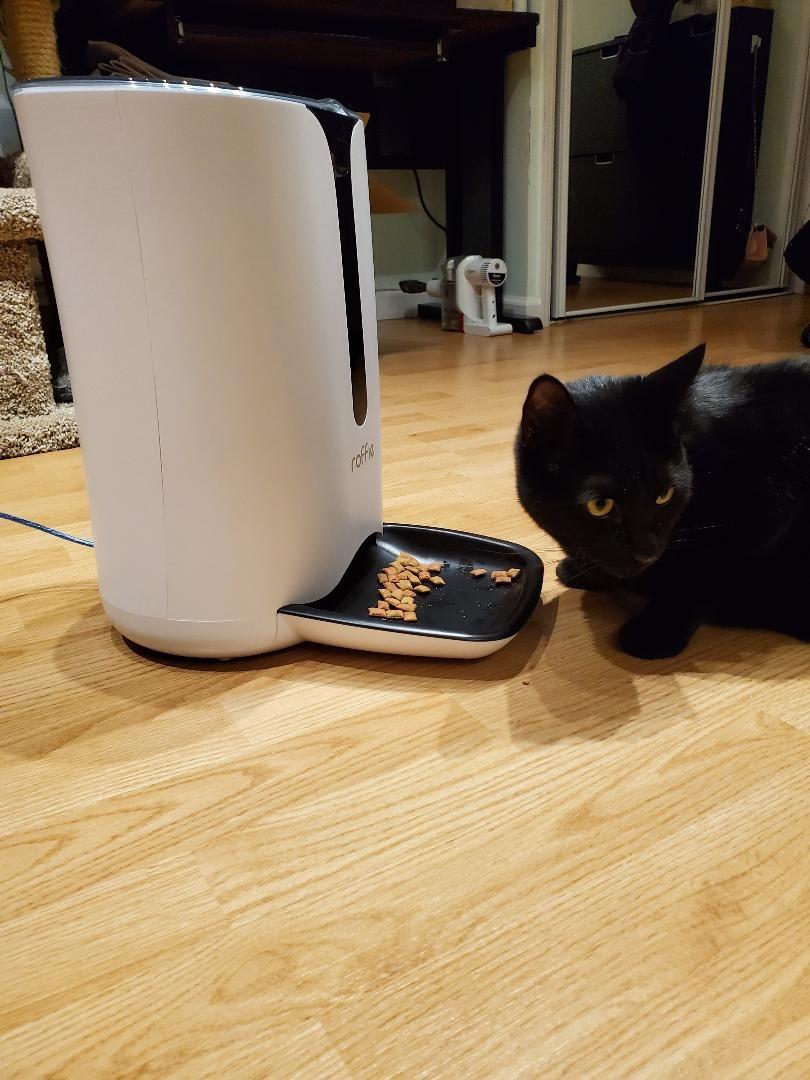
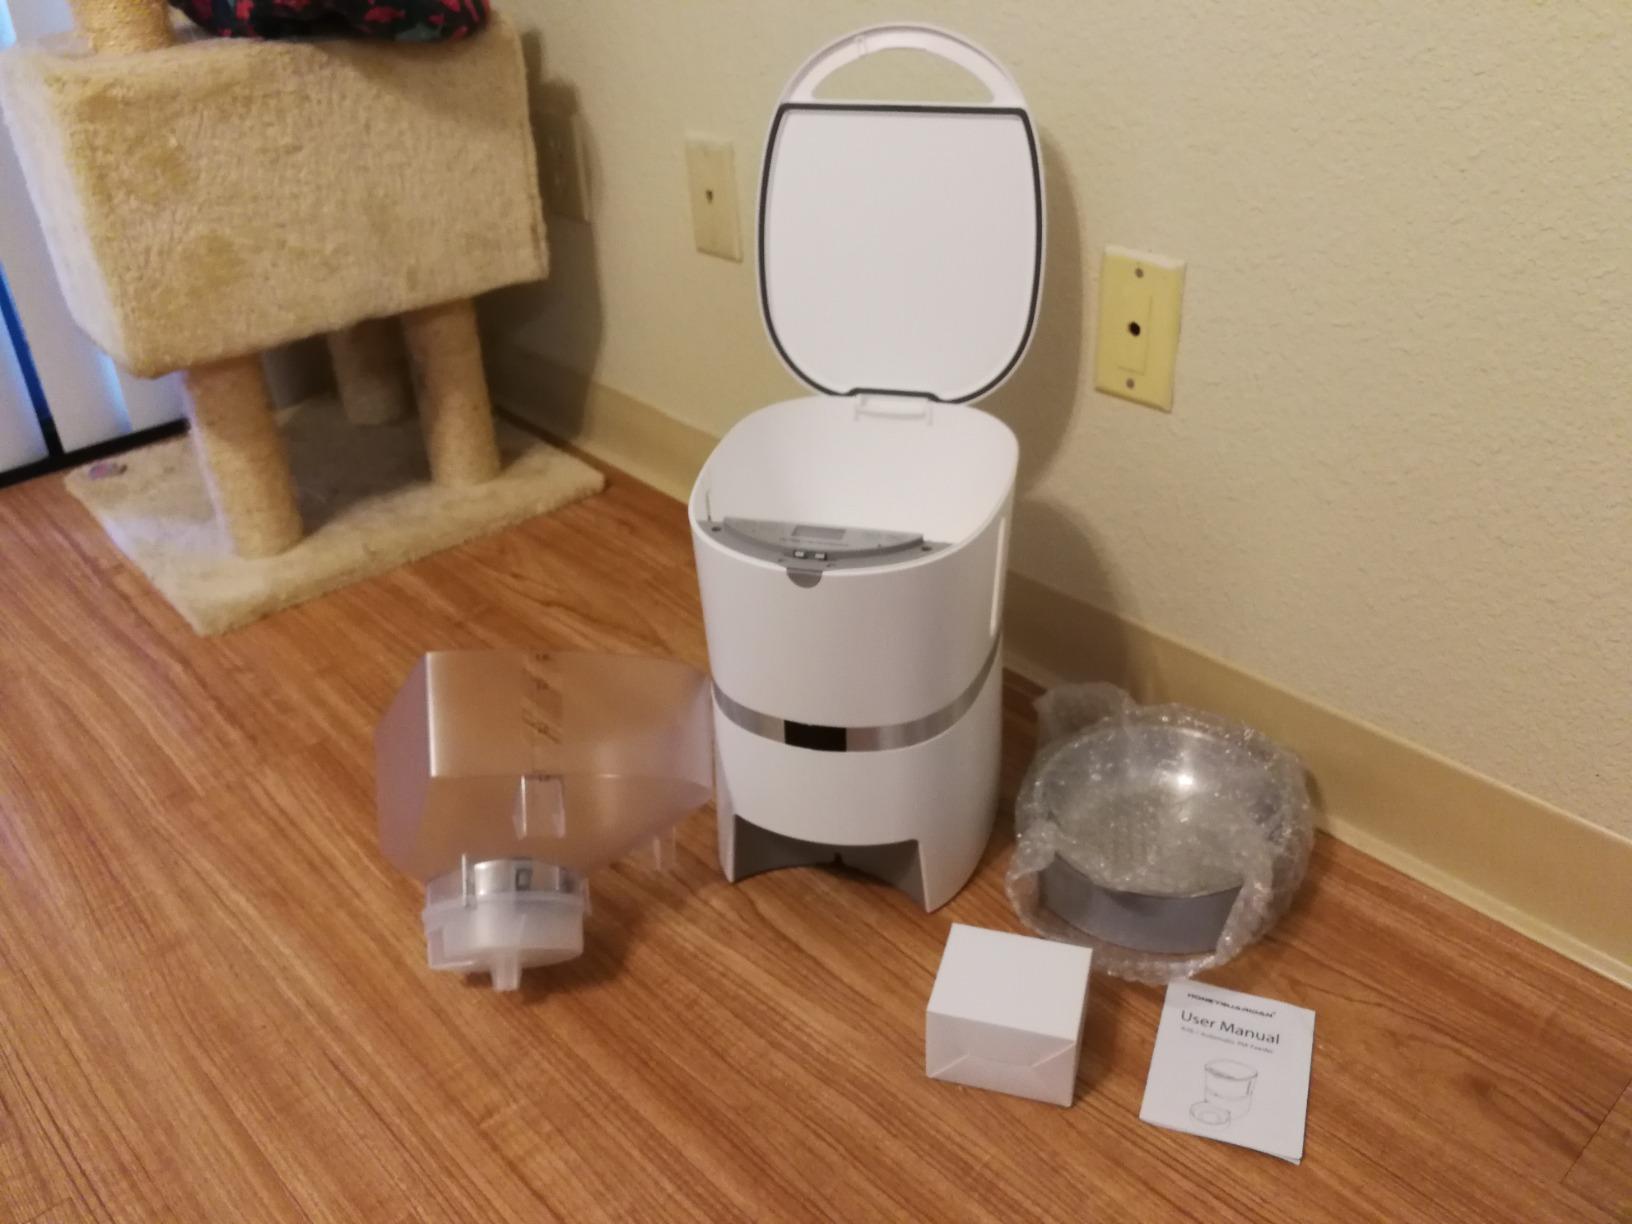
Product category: items_feeder
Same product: no